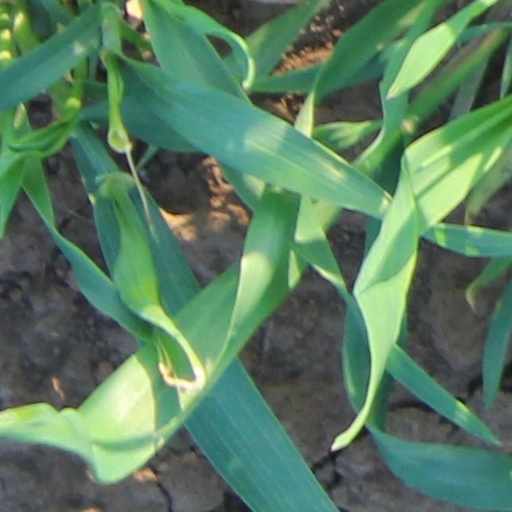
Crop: wheat